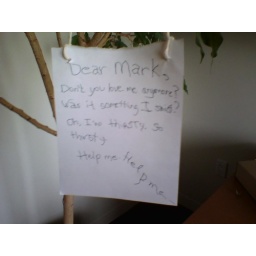
apparently, my tree in my office thought i was neglecting her while in georgia